35 Shots of Rum

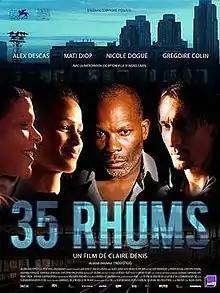
Theatrical film poster

35 Shots of Rum is a 2008 drama film directed by Claire Denis. It stars Alex Descas, Mati Diop, Nicole Dogue, and Grégoire Colin. It tells the story of a father-daughter relationship complicated by the arrival of an attractive young man. The film had its world premiere out of competition at the 65th Venice International Film Festival on 29 August 2008. It was released in France on 18 February 2009, and in Germany on 5 March 2009.